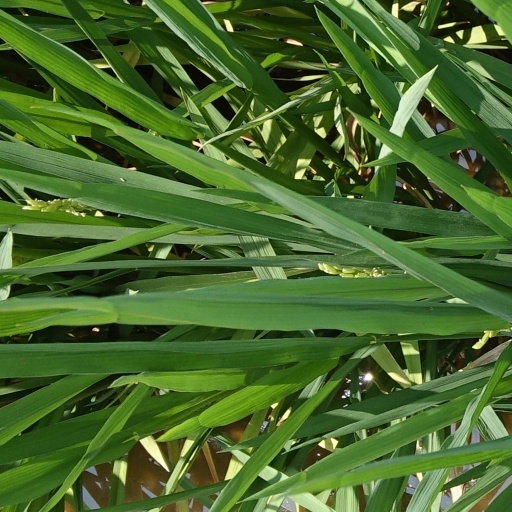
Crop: rice